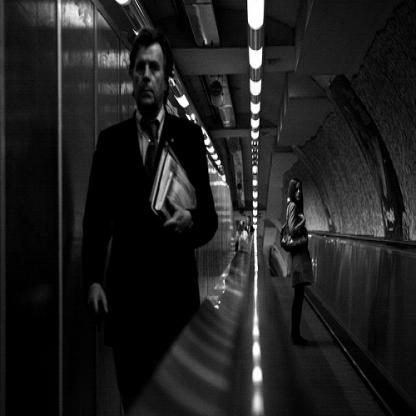
Scene: Indoor